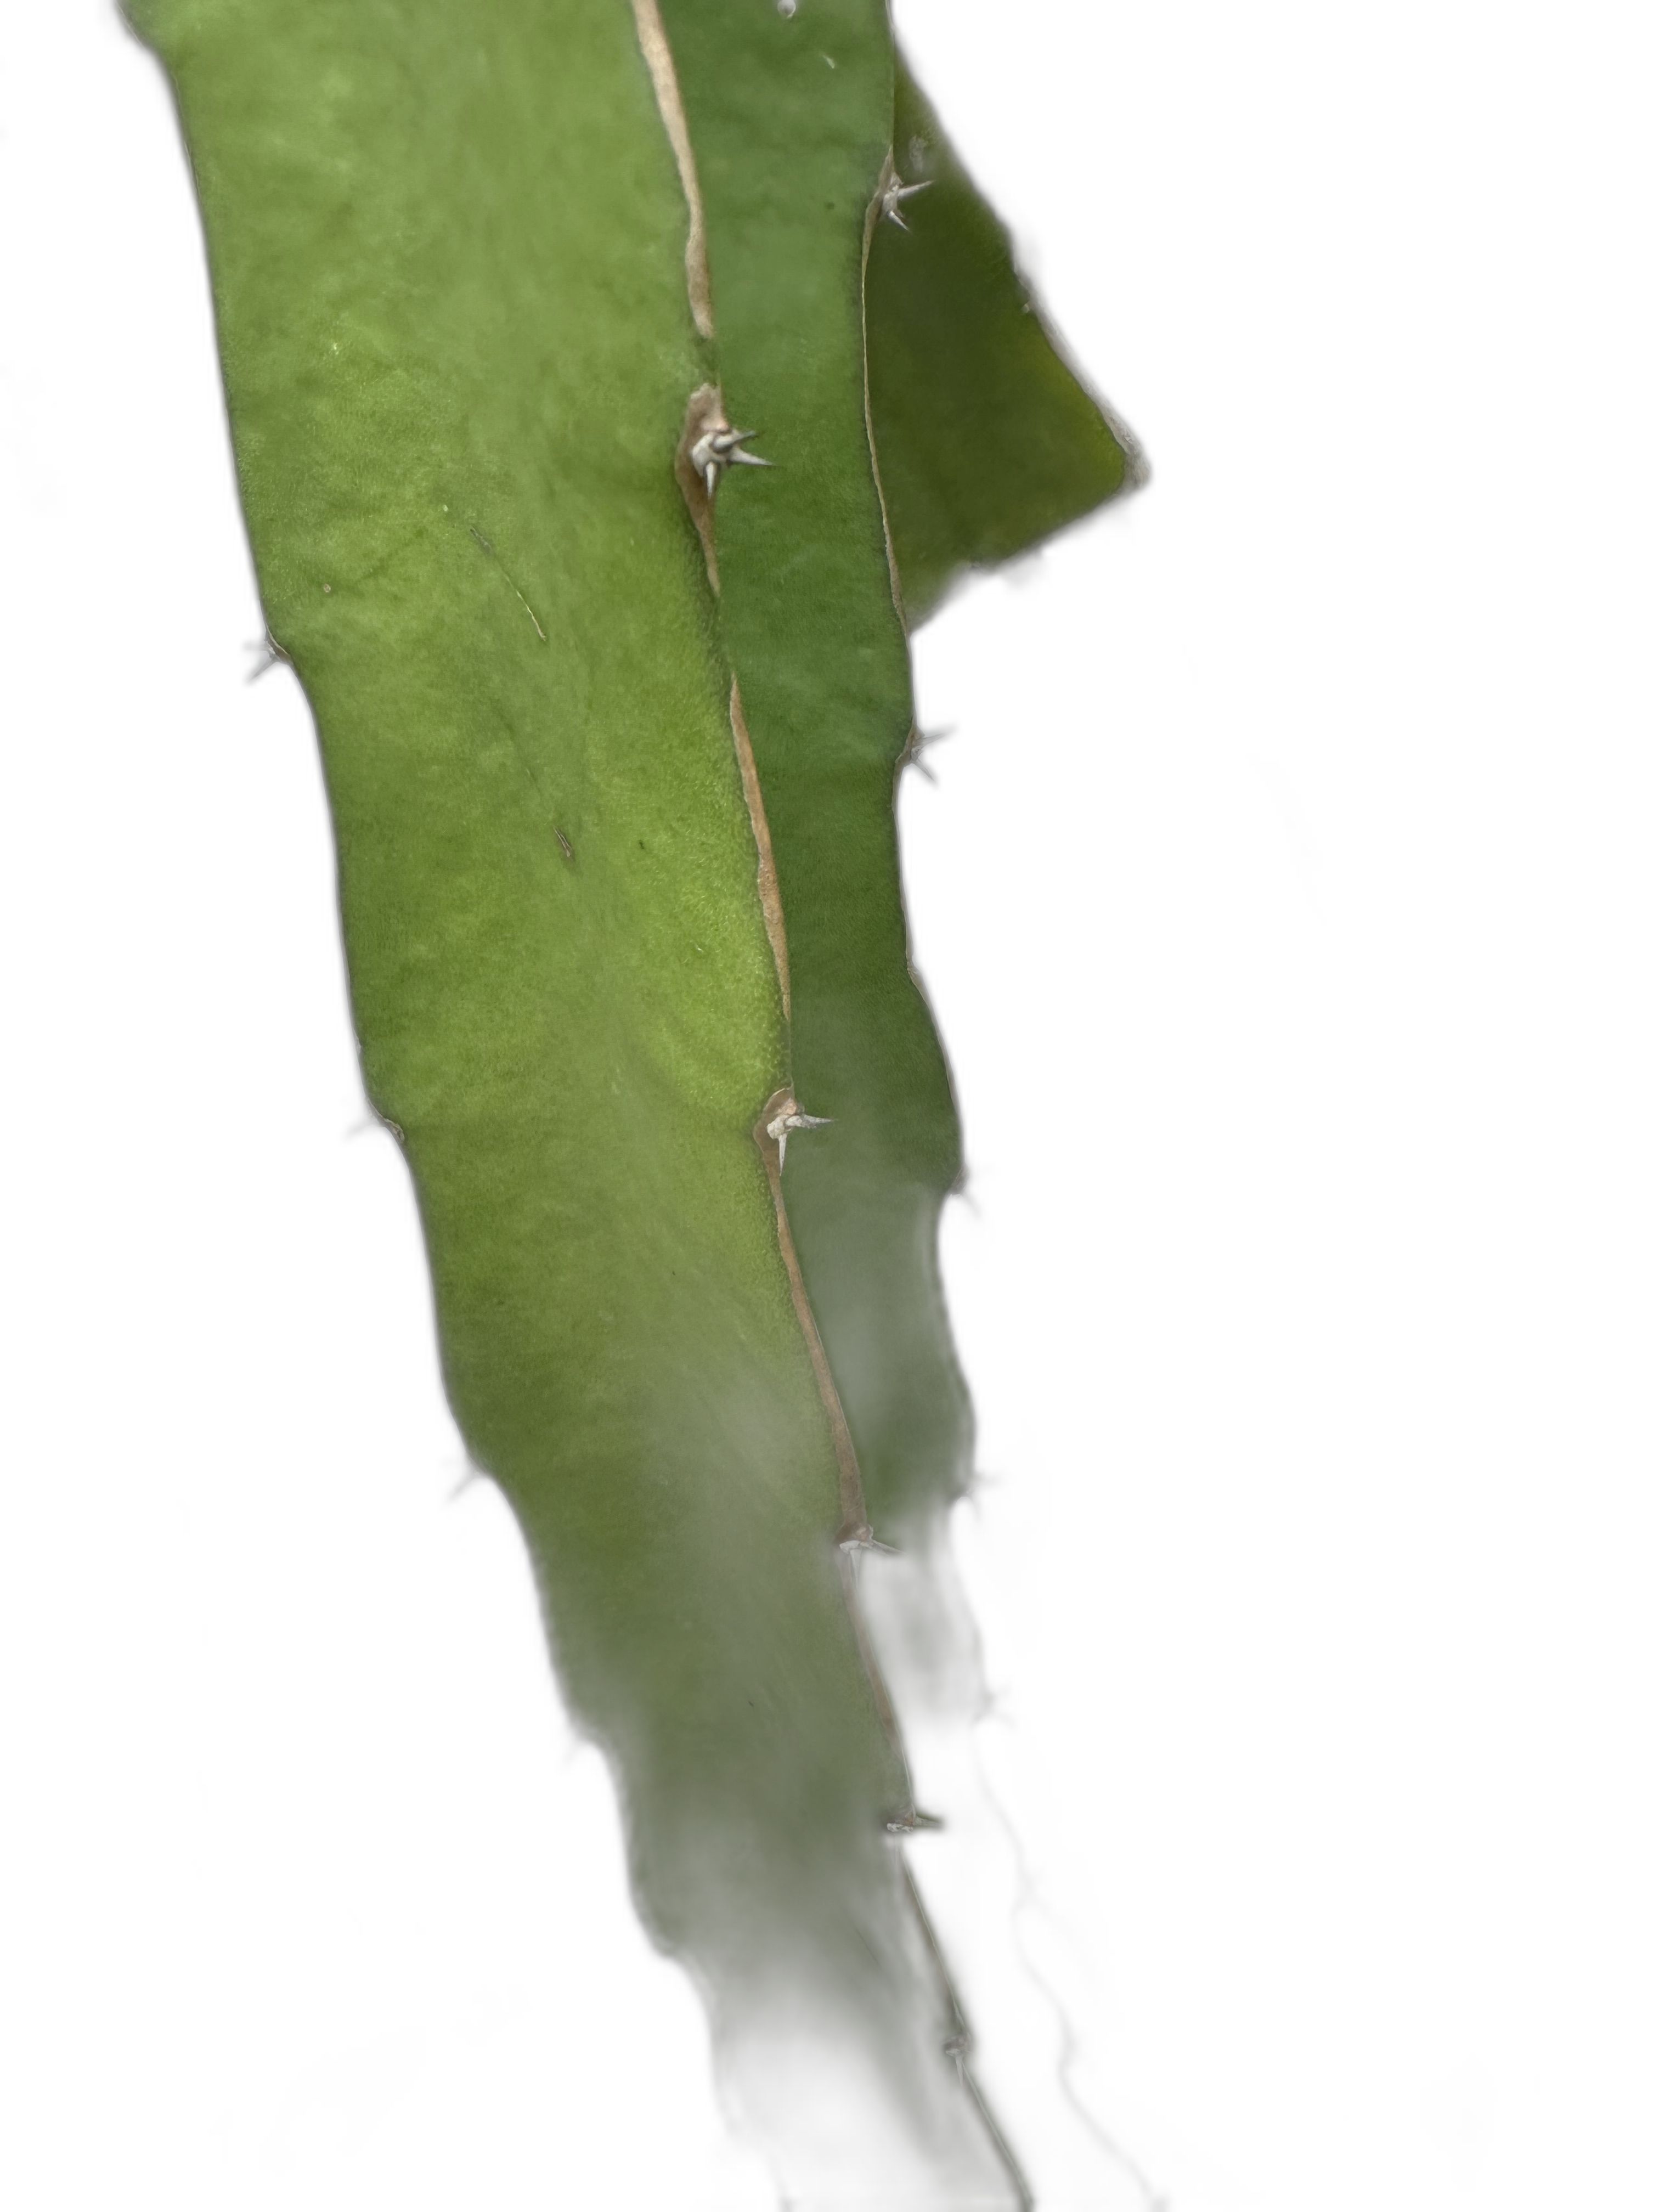
Label: Good leaf